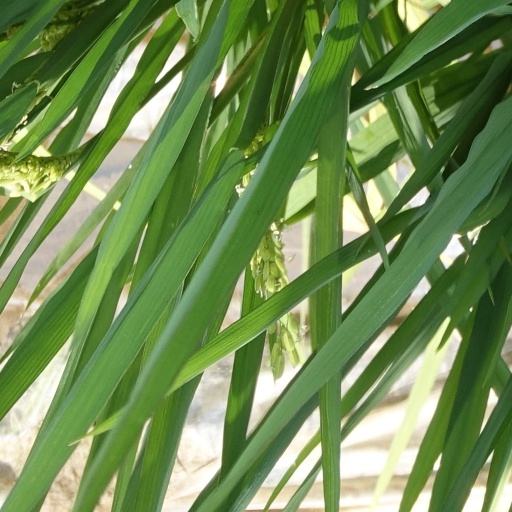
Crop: rice